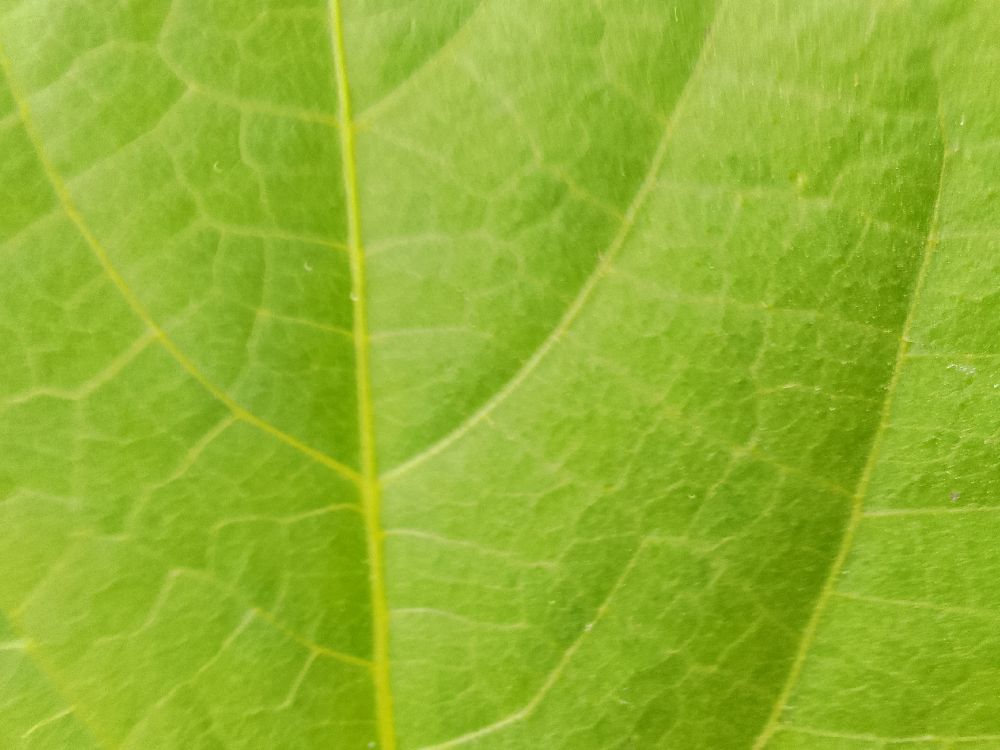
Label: healthy